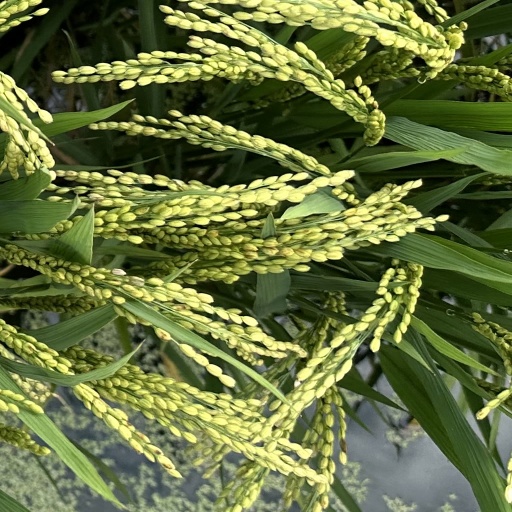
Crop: rice